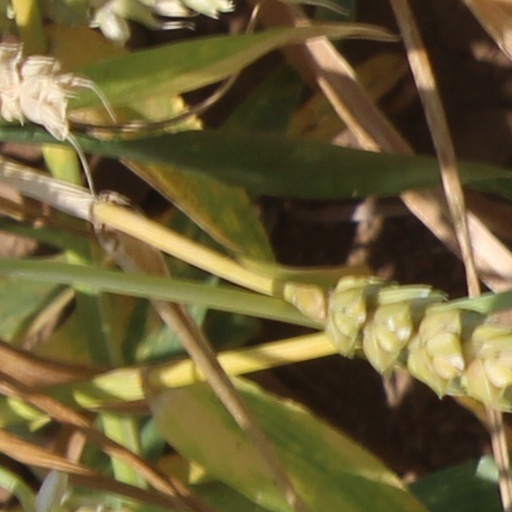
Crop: wheat